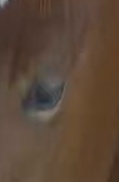
Face region: eyes (orbital_tightening_and_eye_area)
Pain indicator: obviously_present